Moop Mama

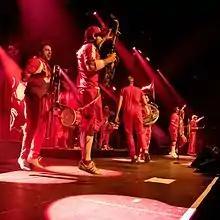
At the ZMF in Freiburg in 2016

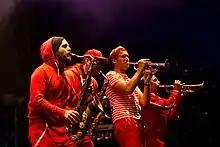
At Rocken am Brocken in 2015

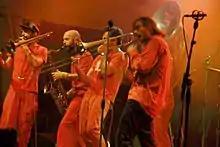
At TFF Rudolstadt in 2012

Moop Mama was founded in 2009 at the initiative of the saxophonist Marcus Kesselbauer, as a group of seven brass players, two percussionists and a rapper. Kesselbauer is also the band's composer and arranger. Their first "public rehearsal" was at Munich's Englischer Garten in 2009. They became recognized for many short unannounced concerts in public space ("Guerilla-Konzerte"), such as pedestrian areas and parks, using a megaphone to amplify the rapper's voice. Sometimes the concerts were regarded as unwanted noise (""), causing conflicts with the police.